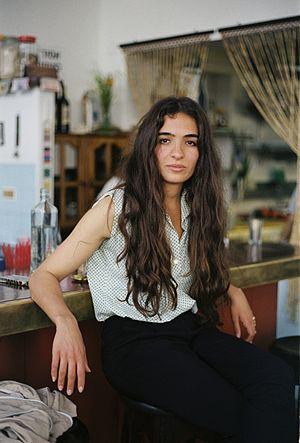
Rotem Zisman-Cohen, née le 2 août 1982 à Zikhron Yaakov, est une actrice israélienne.